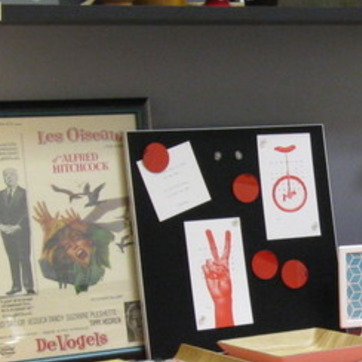
Material: paper